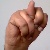
The image shows a hand gesture representing the letter 'N' in Indian Sign Language.